Saga of Erik the Red

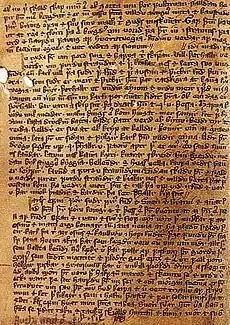
A sheet of "Eiríks saga rauða" (13th-century manuscript)

The Viking conqueror of Dublin, Olaf the White was married to Aud the Deep-Minded, who became a Christian. Following Olaf's death in battle, she and their son Thorstein the Red left Ireland for the Hebrides, where Thorstein became a great warrior king. Upon his death, she sailed to Orkney, where she married off Thorstein's daughter, Groa, and then to Iceland, where she had relatives and gave extensive land grants to those in her party.